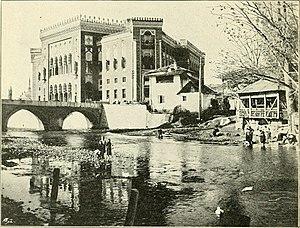
La Bibliothèque nationale et universitaire de Bosnie-Herzégovine est située à Sarajevo. Elle a été dessinée par l'architecte tchèque Karel Pařík, mais celui-ci a été destitué du projet par le gouverneur de Sarajevo de l'époque, le baron Benjamin Kallay qui avait émis des objections et fait état de critiques envers l'architecte. Le projet est repris en 1892 par un autre architecte, Alexander Wittek mais ce dernier tombe malade et meurt en 1894 laissant inachevé le chantier. Il sera repris et terminé par un troisième architecte Ćiril M. Iveković de 1894 à 1896. Le bâtiment a été largement la plus illustre des constructions de la période austro-hongroise, il a été l'Hôtel de Ville de Sarajevo Vijecnica avant de devenir la bibliothèque nationale et universitaire. Pendant la guerre de Yougoslavie le bâtiment est touché par un terrible incendie causé par les serbes. Les collections sont détruites. À partir de 1996, les travaux de reconstruction sont lancés grâce à des aides internationales sous la bienveillance de l'UNESCO. Ils sont réalisés en quatre étapes. 2013, les travaux sont achevés. La bibliothèque rouvre ses portes au public officiellement le 9 mai 2014.